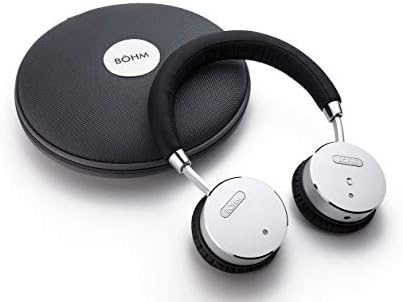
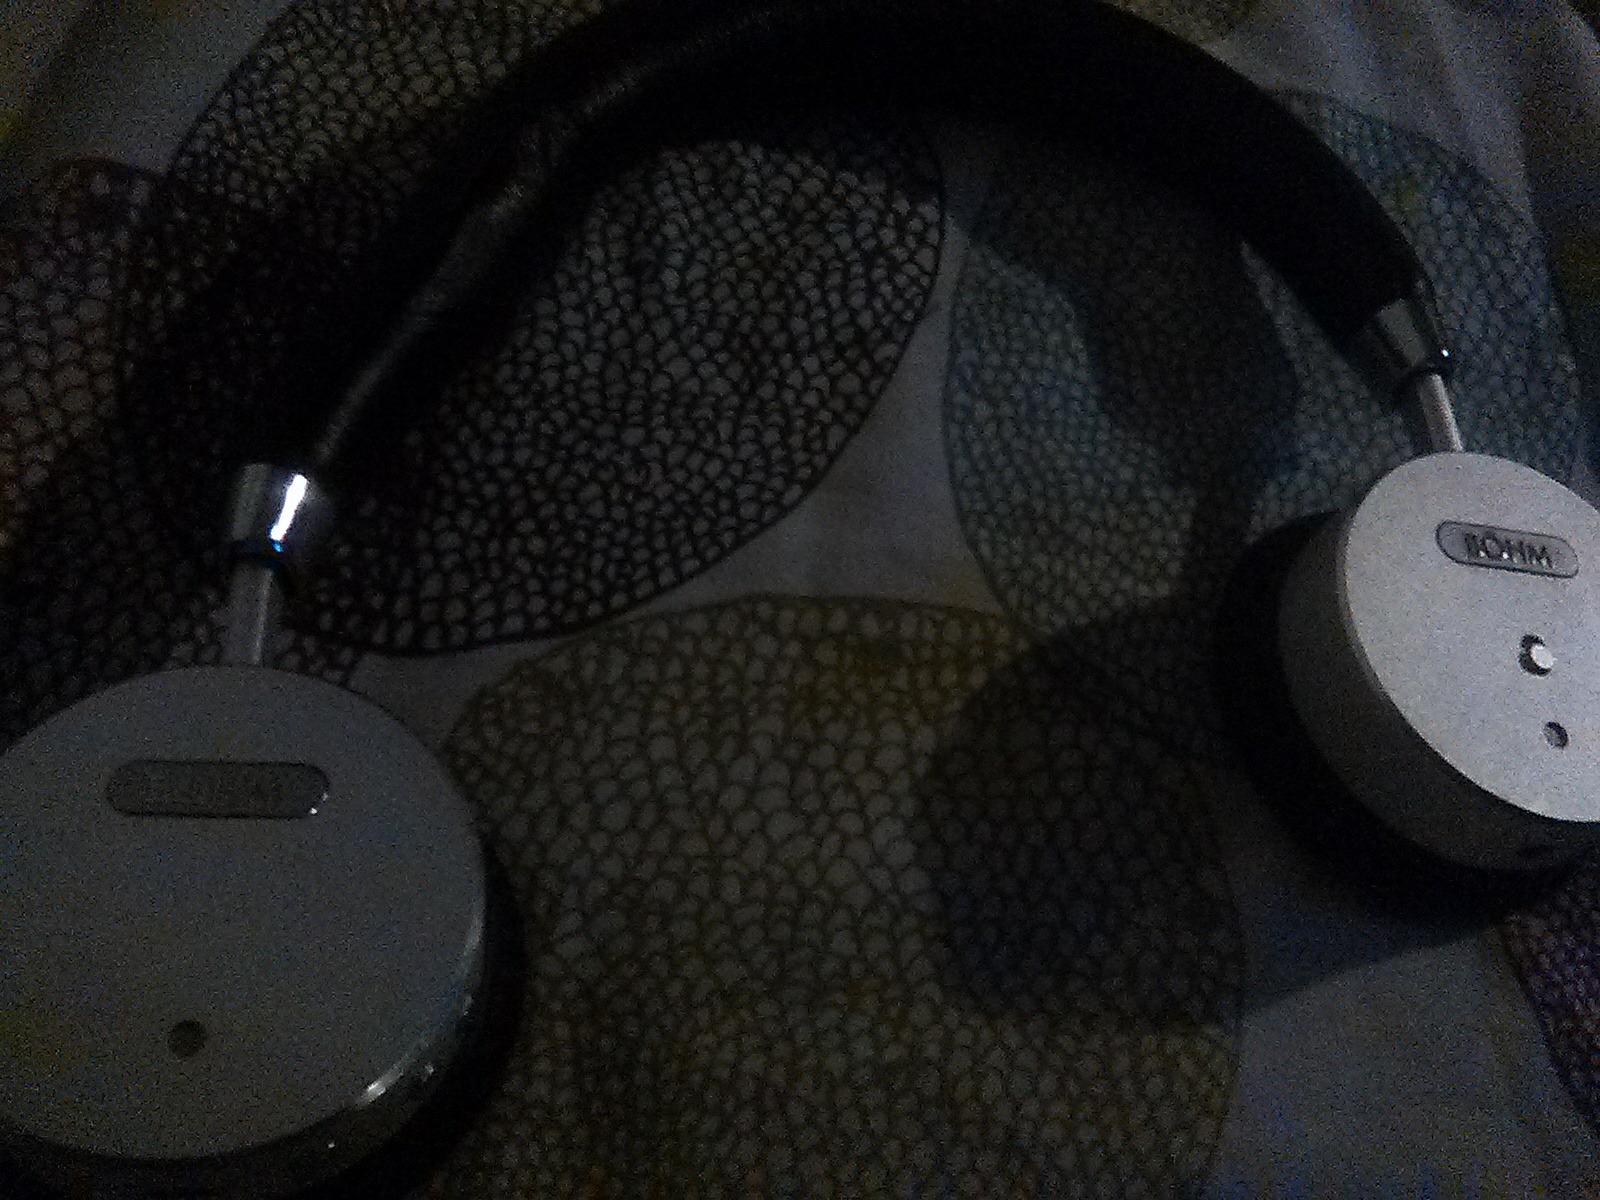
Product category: headphones
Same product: yes